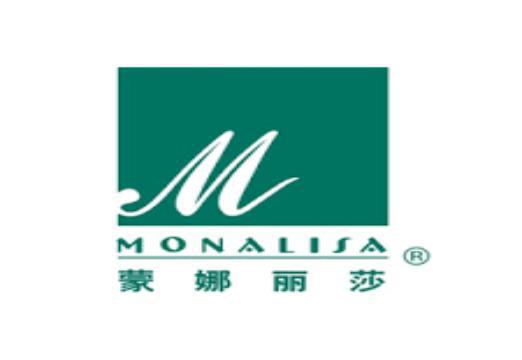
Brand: mona lisa-1
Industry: Necessities